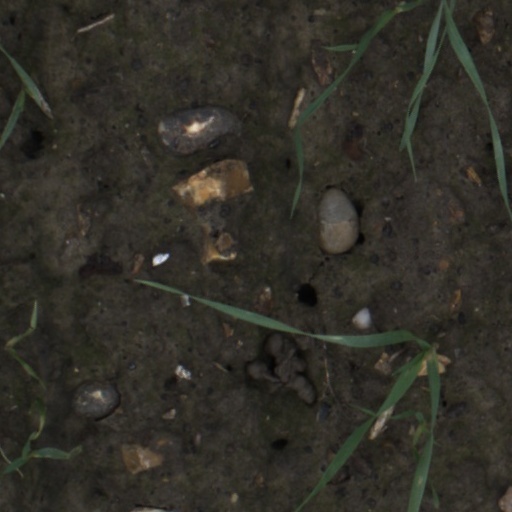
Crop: wheat